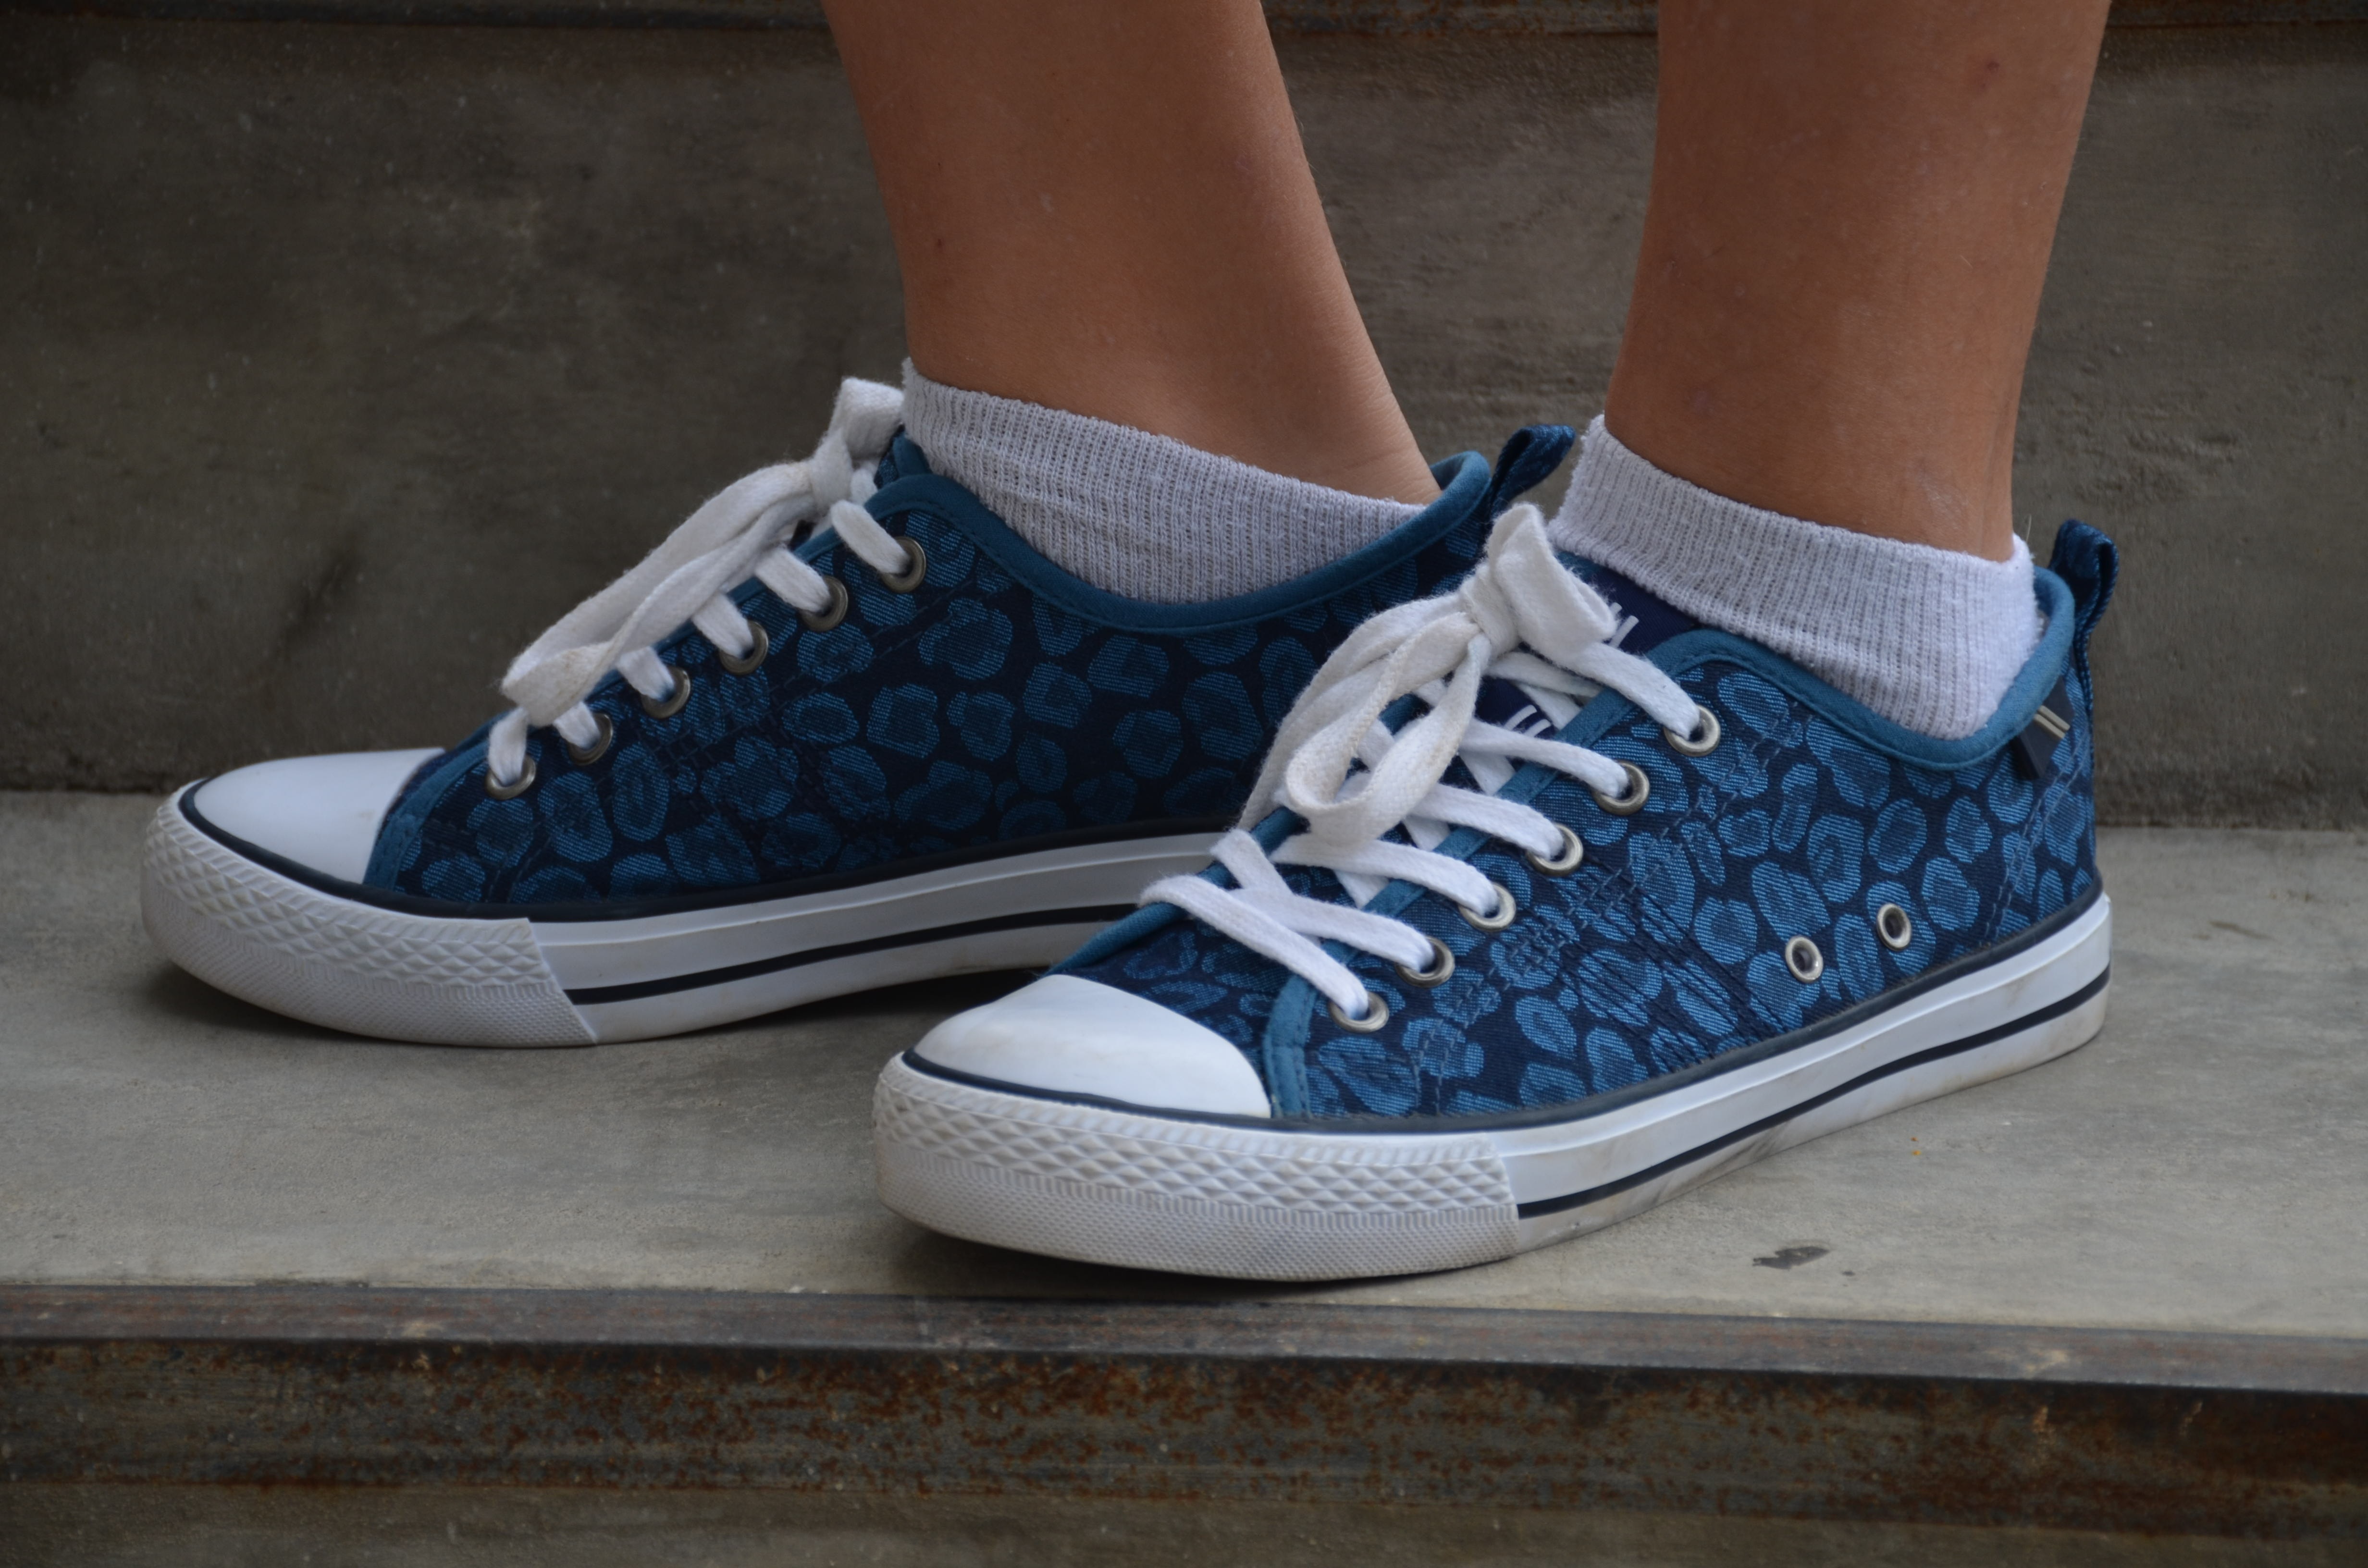
shoe, girl, white, spring, fashion, blue, black, shoes, sneakers, footwear